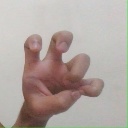
अक्षर: छ